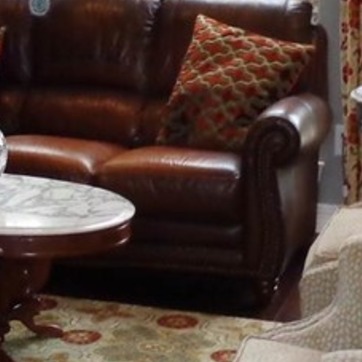
Material: leather